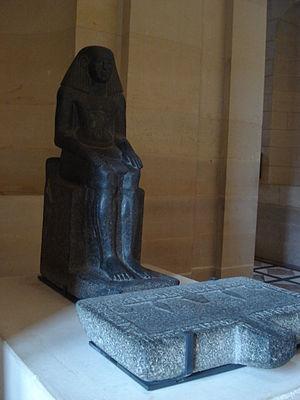
Nébit, chef de la police, et sa table d'offrandes. 13e dynastie (1786 - 1650 avant J.-C.) cimetière d'Edfou. diorite H.